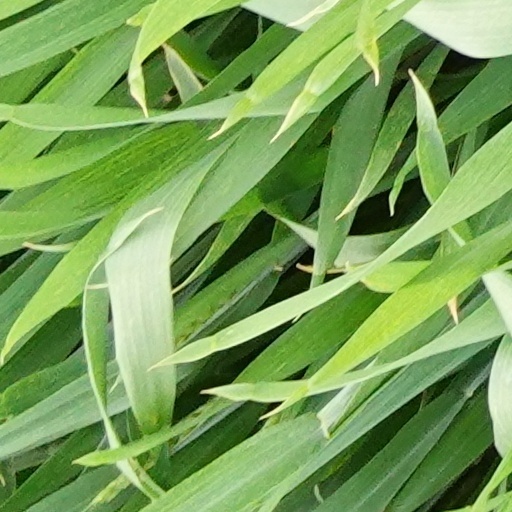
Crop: wheat